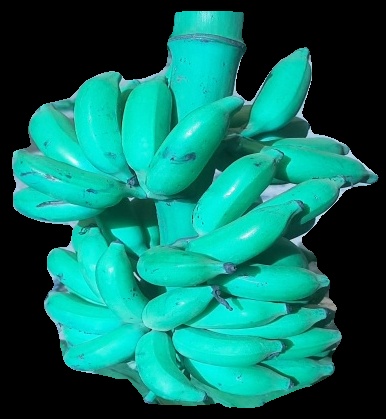
Variety: elakki-bale
Grade: grade3